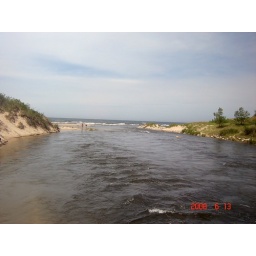
This is the Ludington State Park river which flows into Lake Michigan. The beach is covered by water.